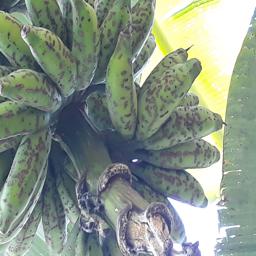
Label: BANANA FRUIT- SCARRING BEETLE